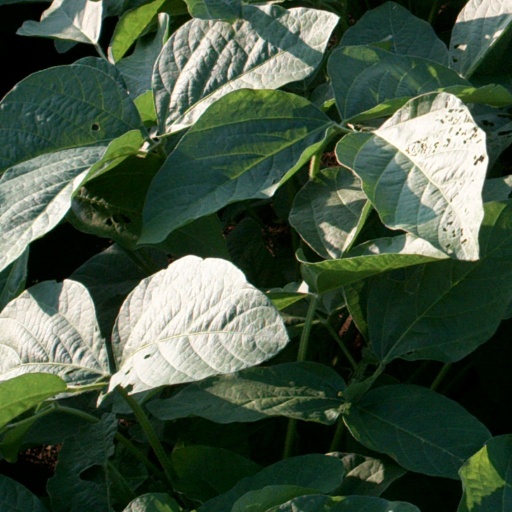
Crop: soybean